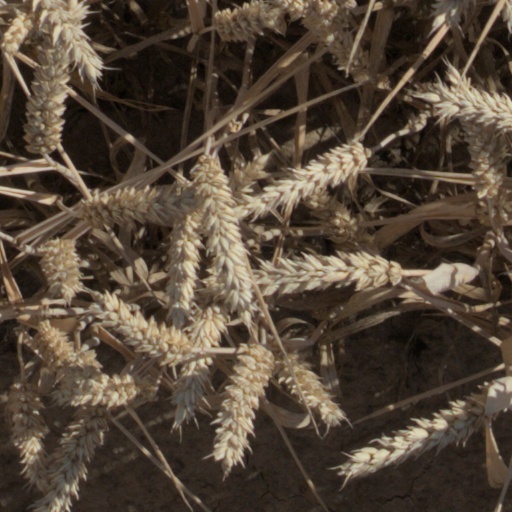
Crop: wheat